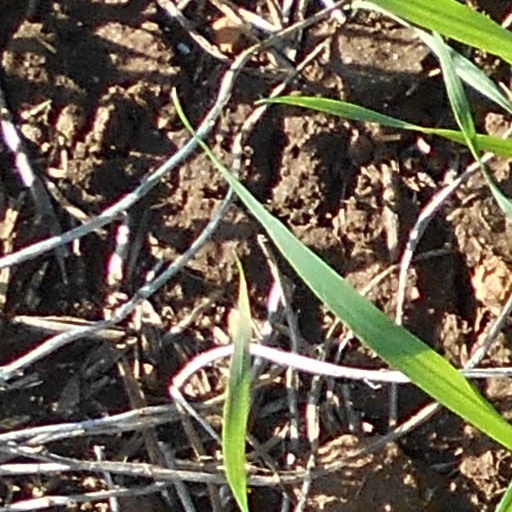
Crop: wheat